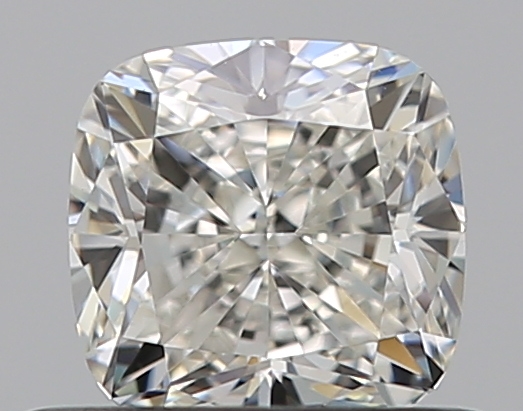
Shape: cushion
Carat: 0.52
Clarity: IF
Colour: I
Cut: EX
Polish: EX
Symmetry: VG
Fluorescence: N
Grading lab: GIA
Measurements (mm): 4.48 x 4.42 x 3.04